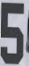
Number: 5